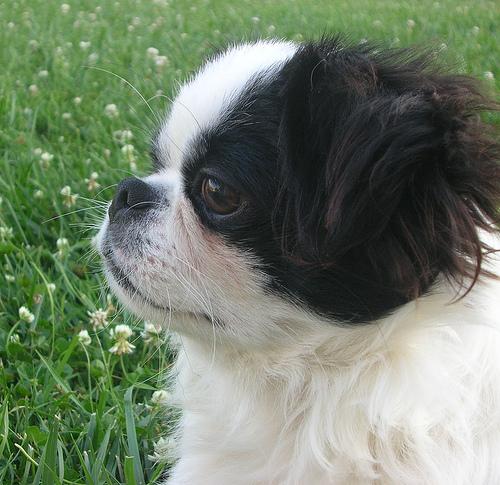
Breed: japanese chin